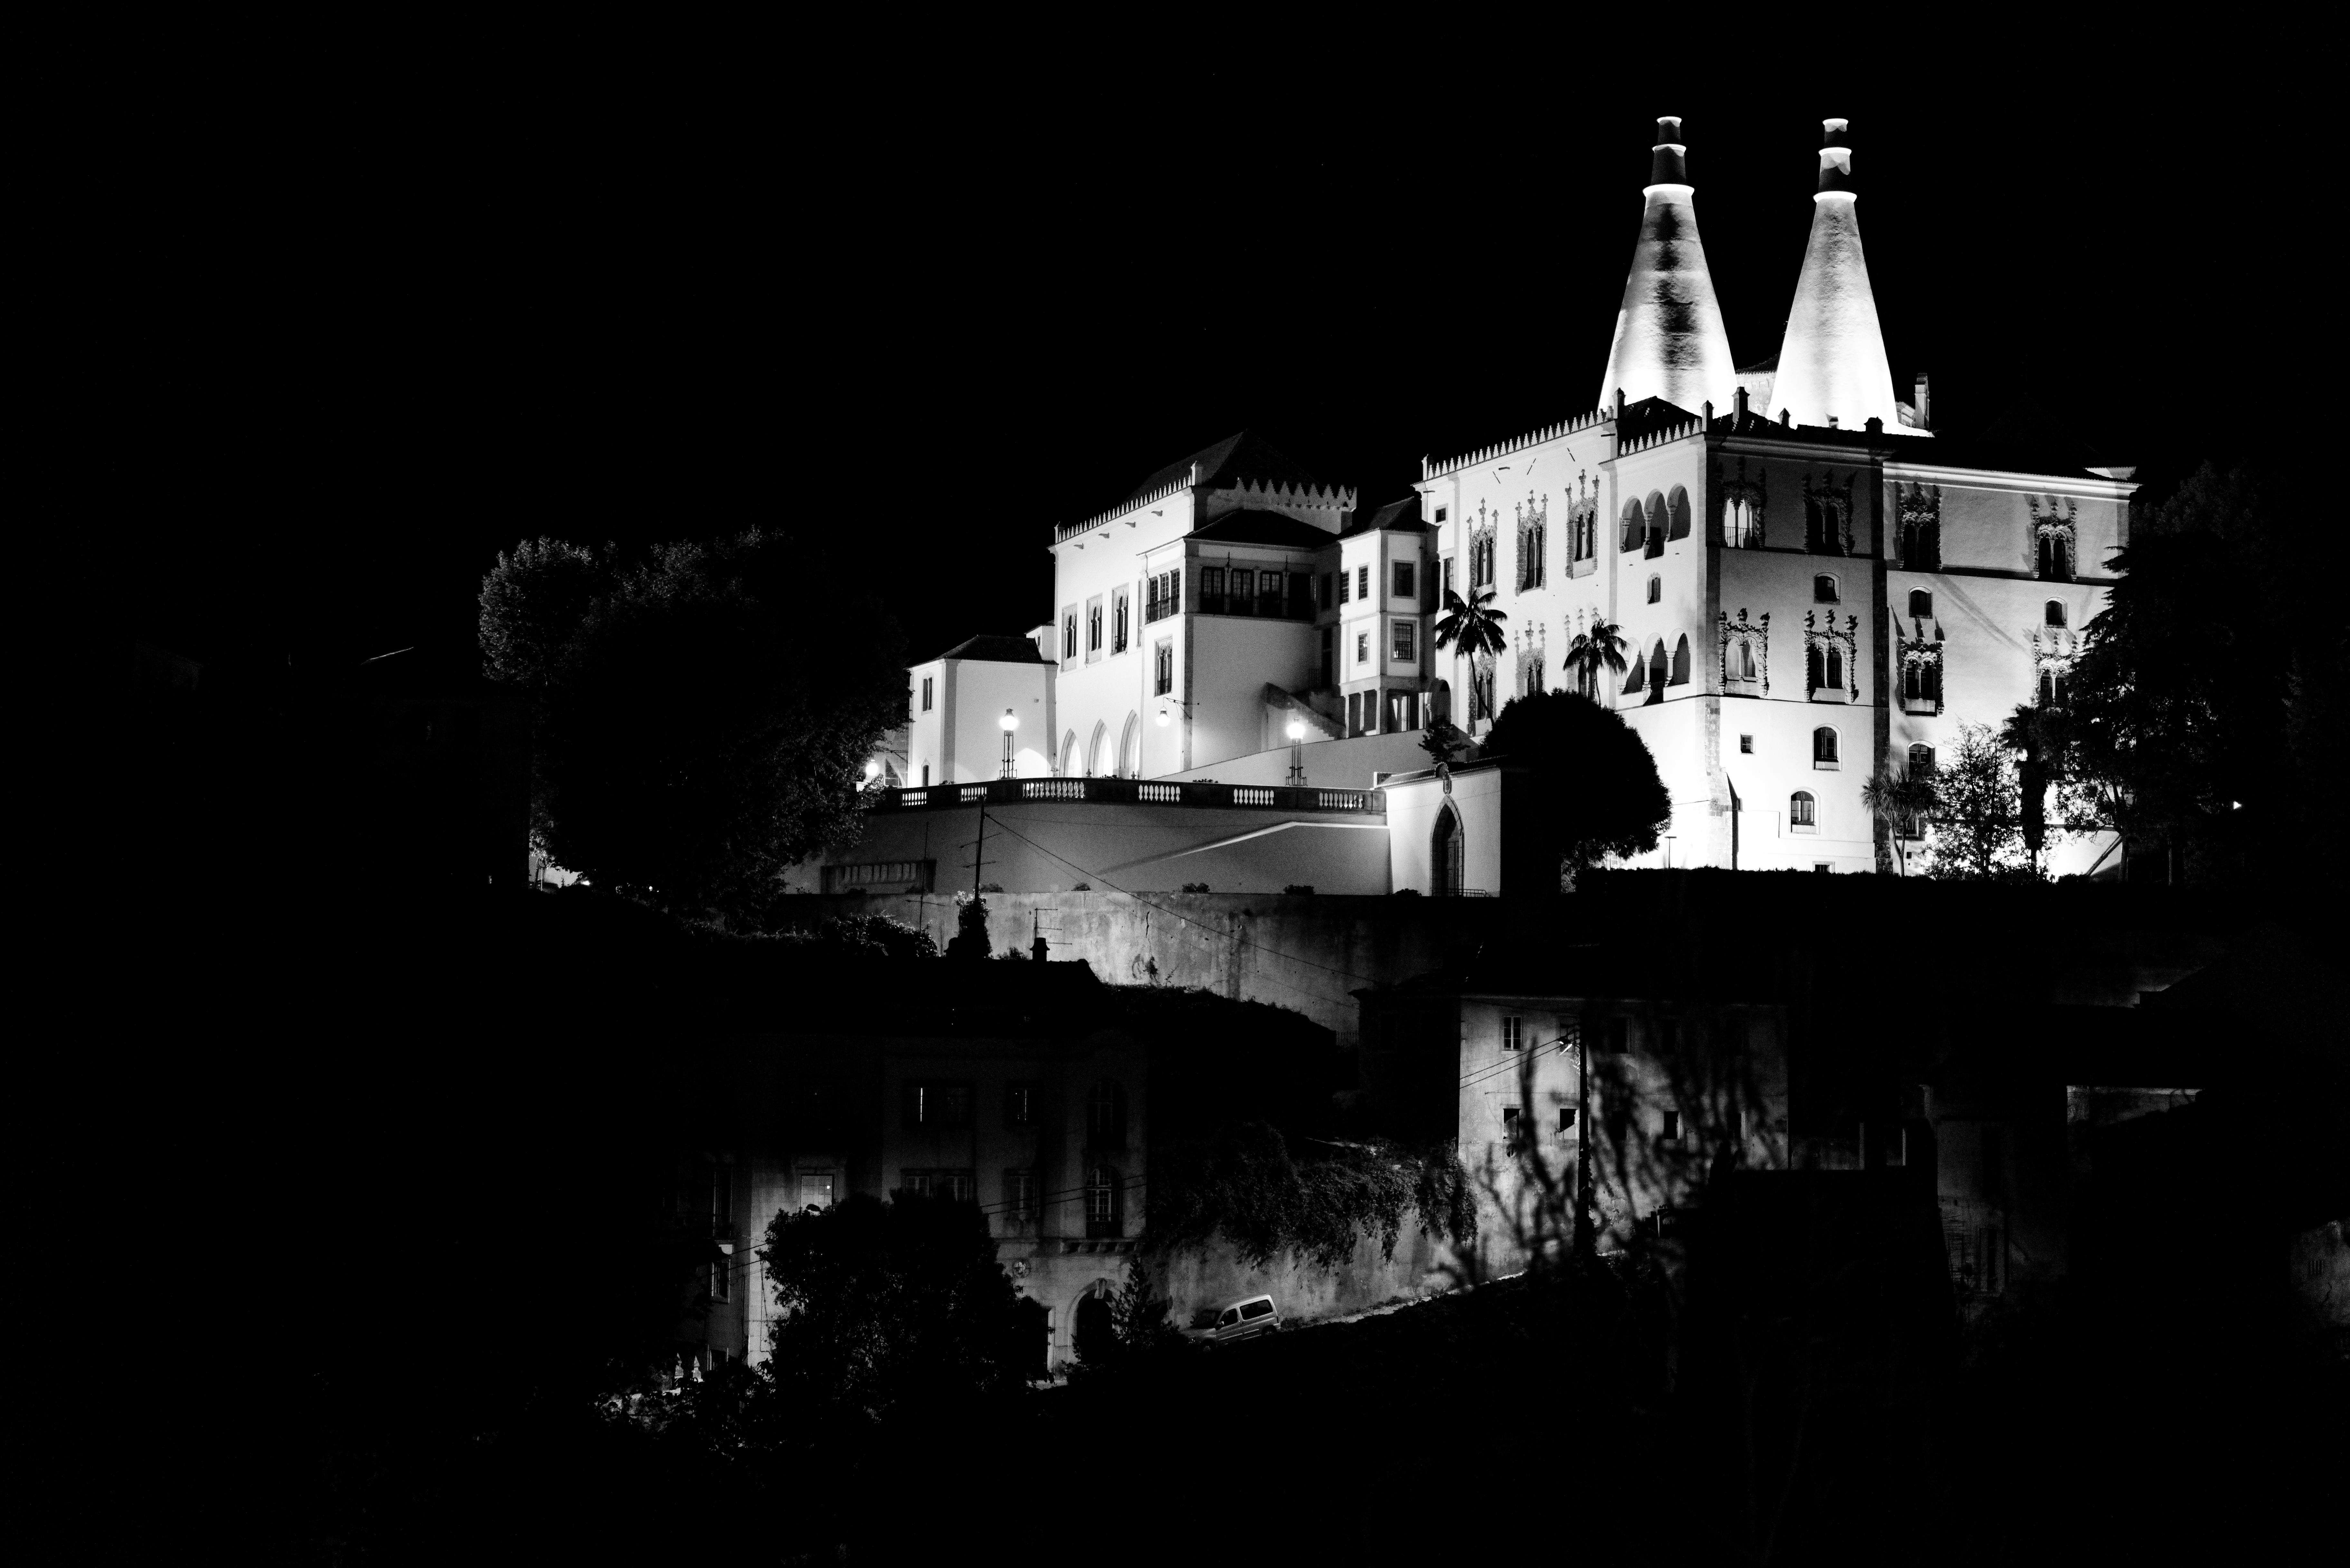
landscape, light, black and white, white, night, photography, city, urban, europe, darkness, historic, black, monochrome, tourism, world, mono, portugal, nacht, conservation, heritage, unesco, site, sintra, preservation, welterbe, welktkulturerbe, monochrome photography